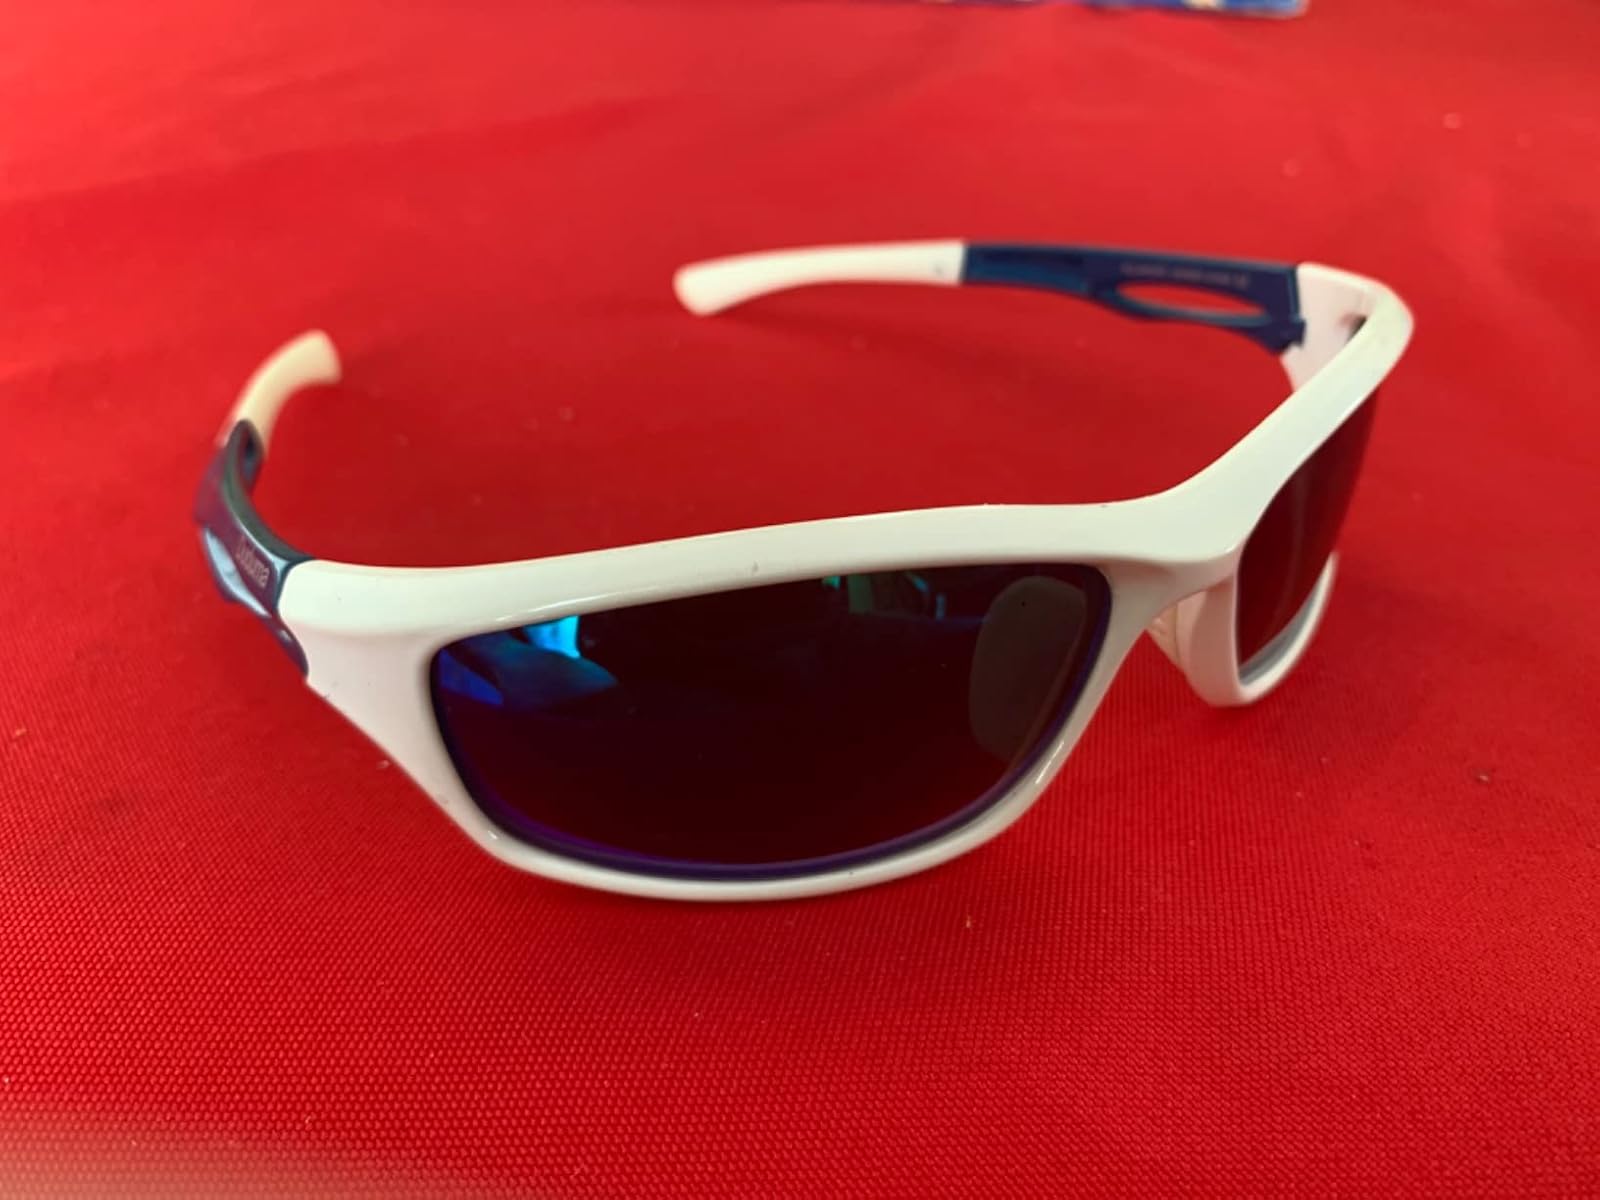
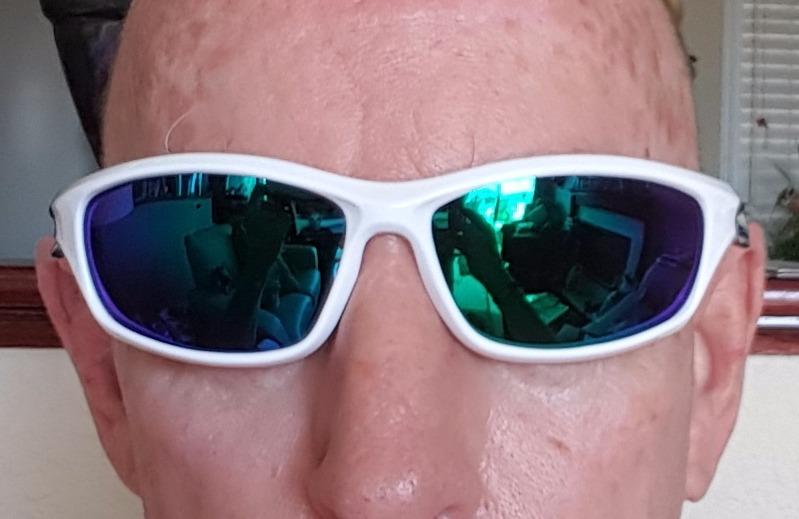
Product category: accessories_sunglasses
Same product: yes